Charles H. Snowden

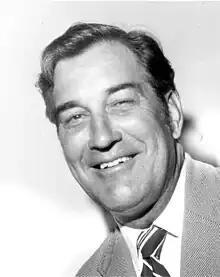
Snowden in 1972

Charles H. Snowden (October 4, 1922 – July 22, 1997) was an American football player, judge and politician. He served as a Democratic member for the 108th district of the Florida House of Representatives.